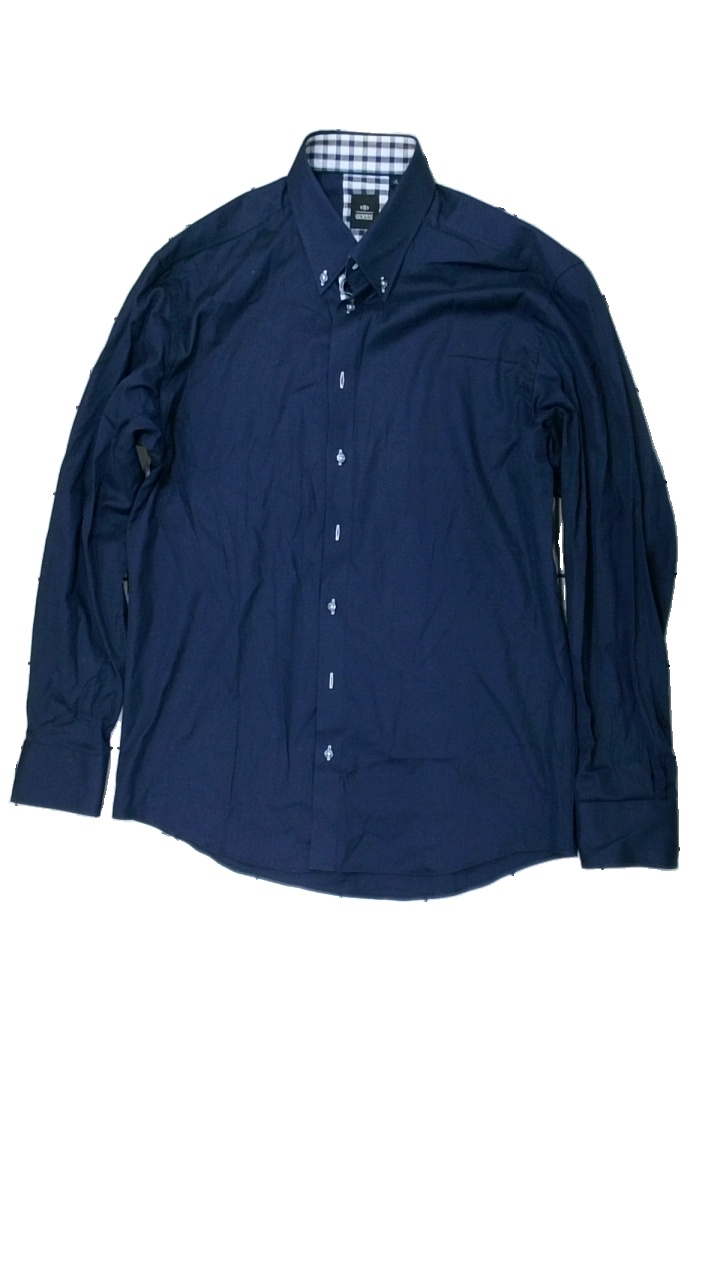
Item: Shirt (Men)
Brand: Giovani
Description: blå skjorta, flera fläckar
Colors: Blue
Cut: Regular
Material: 100% cotton
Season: All
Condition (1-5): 3
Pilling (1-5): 5
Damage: fläck
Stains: Major
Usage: Export
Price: <50